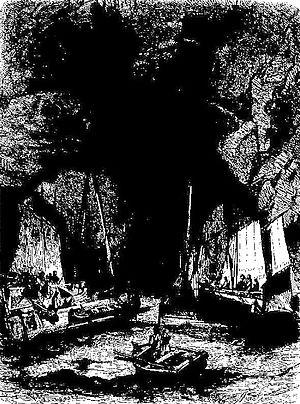
Visite des grottes de Morgat en voiier
Le village de Morgat se situe sur la commune de Crozon dans le Finistère en France.